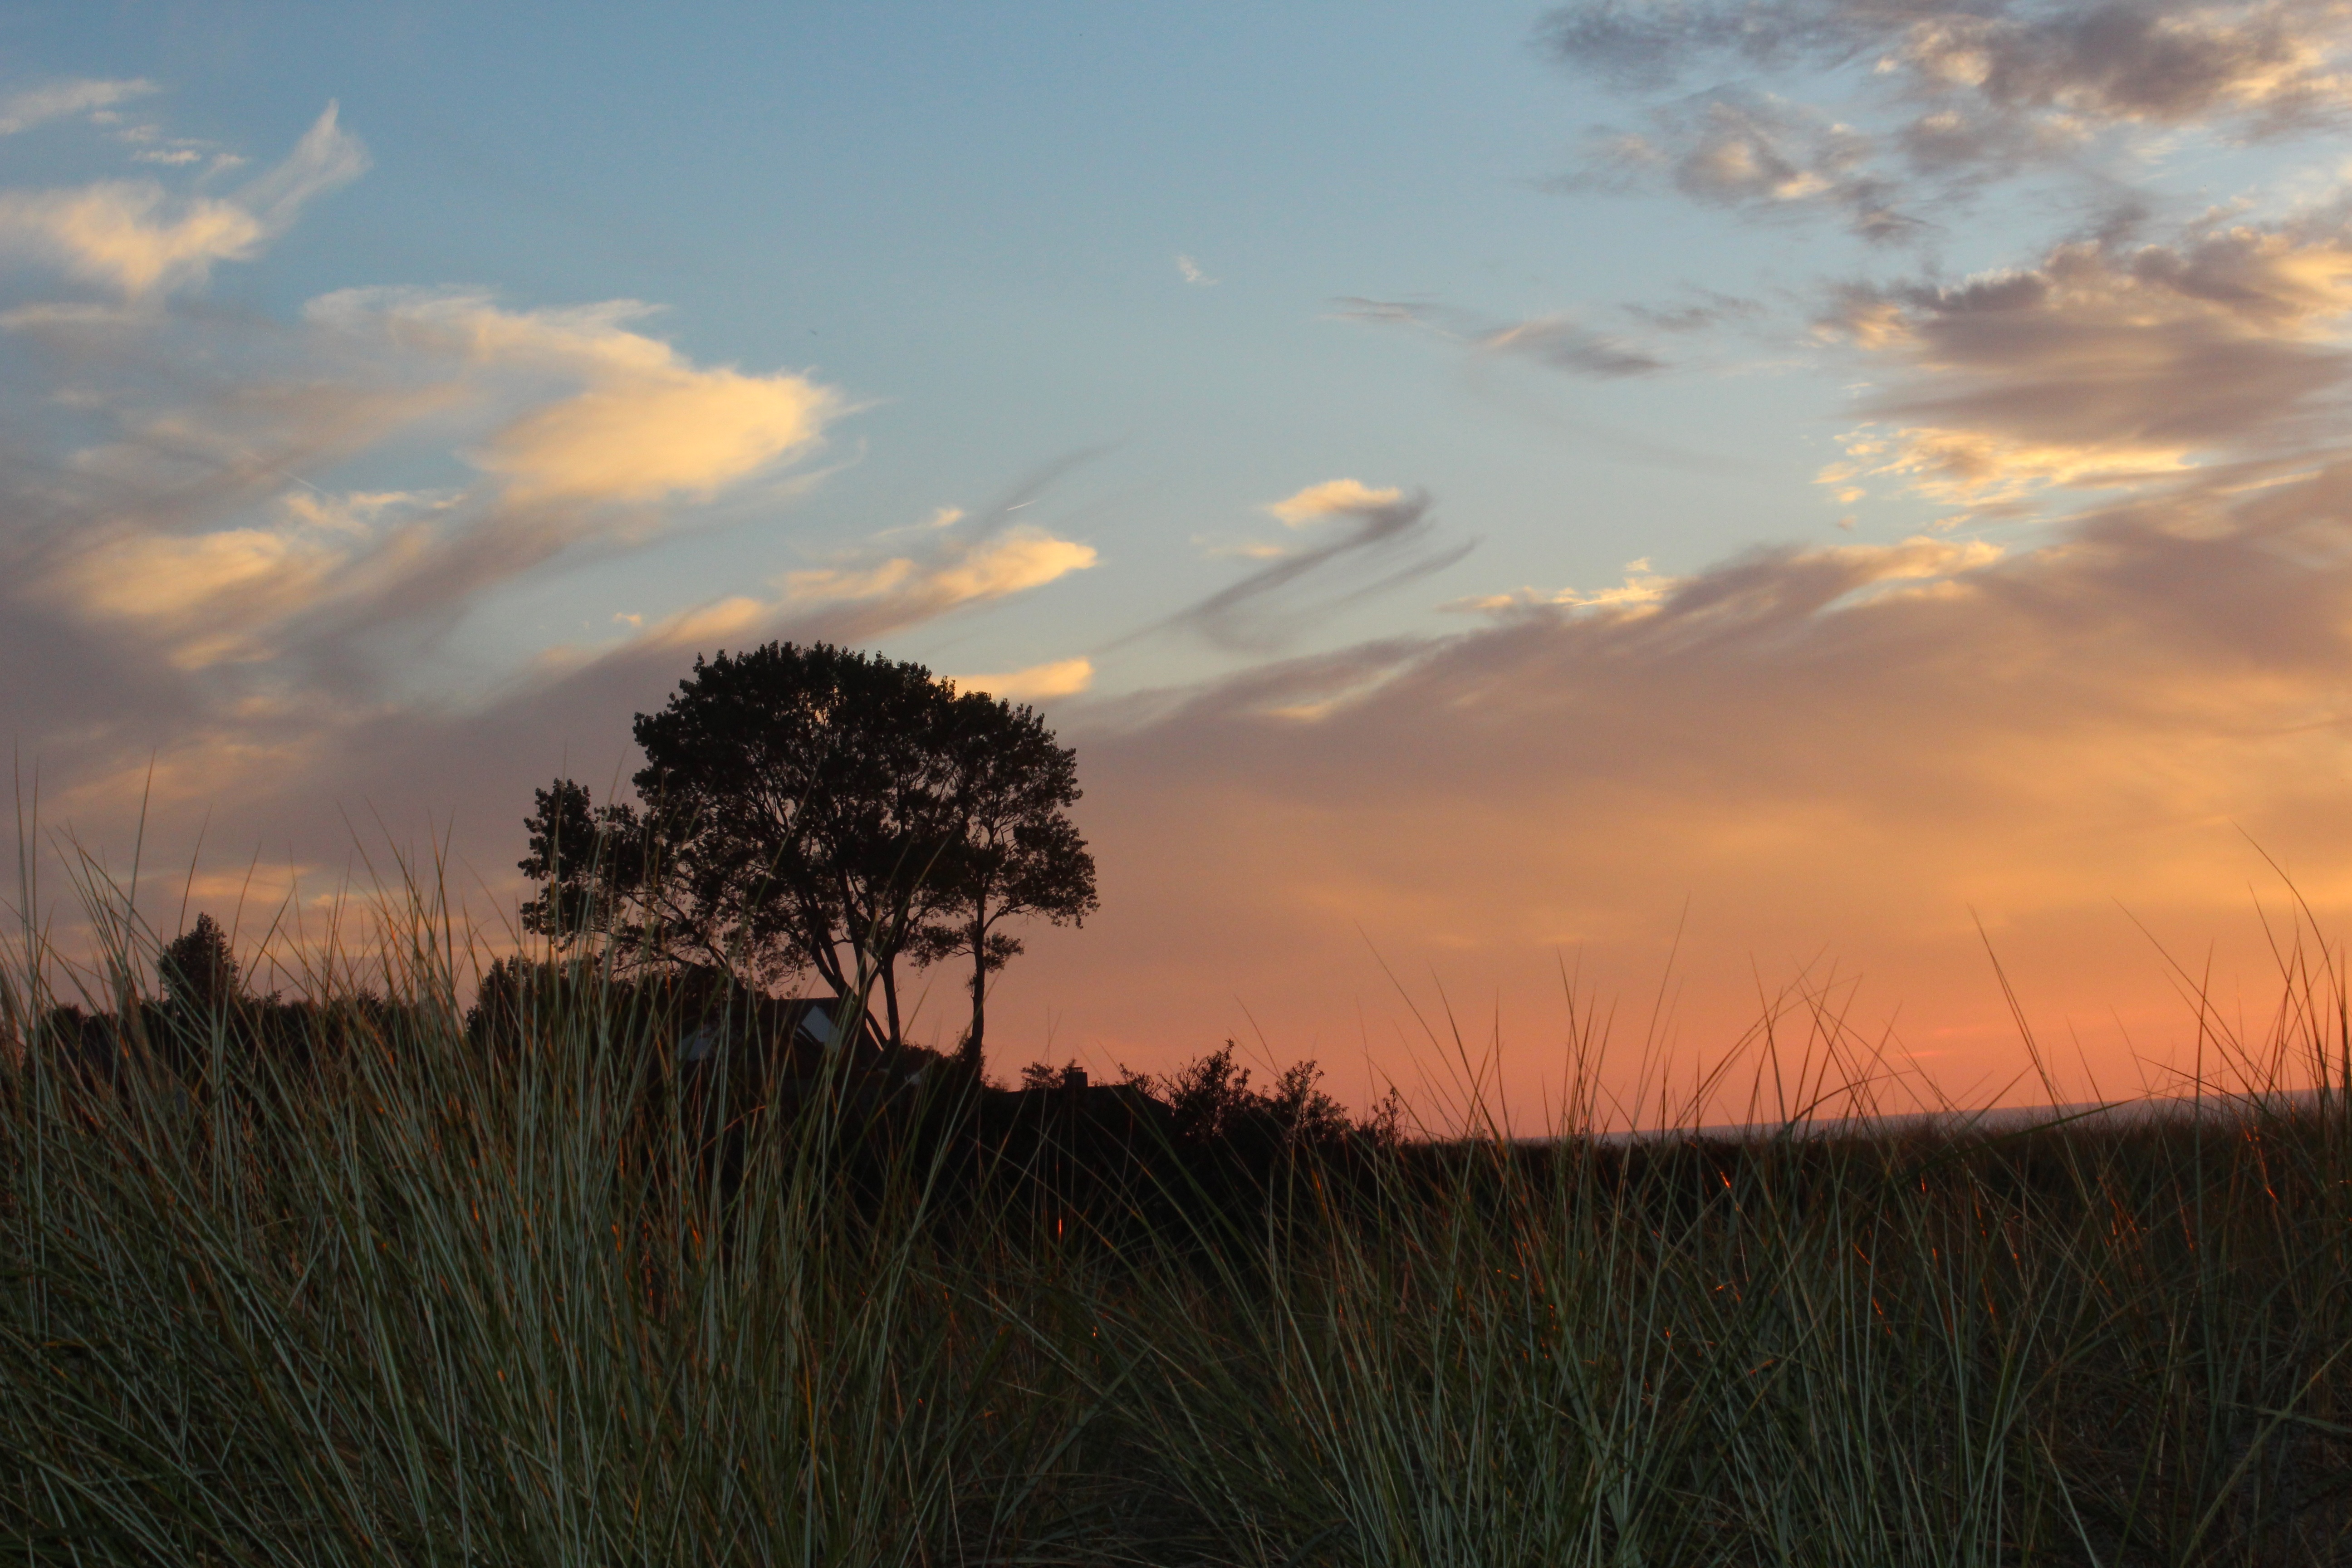
landscape, sea, tree, nature, grass, horizon, cloud, sky, sunrise, sunset, field, prairie, sunlight, morning, hill, dawn, dusk, evening, autumn, agriculture, savanna, plain, autumn mood, grassland, habitat, evening sun, abendstimmung, evening sky, rural area, meteorological phenomenon, natural environment, atmospheric phenomenon, grass family